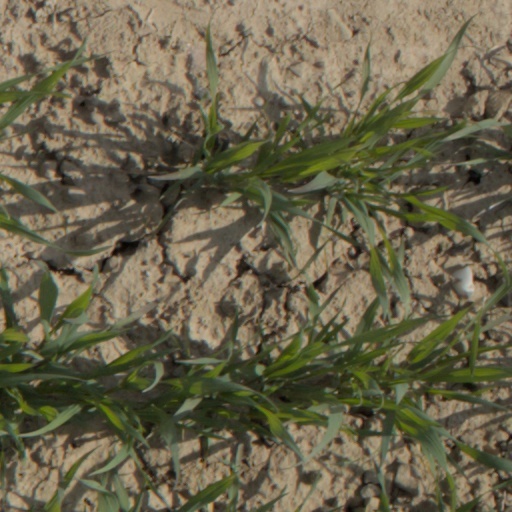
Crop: wheat